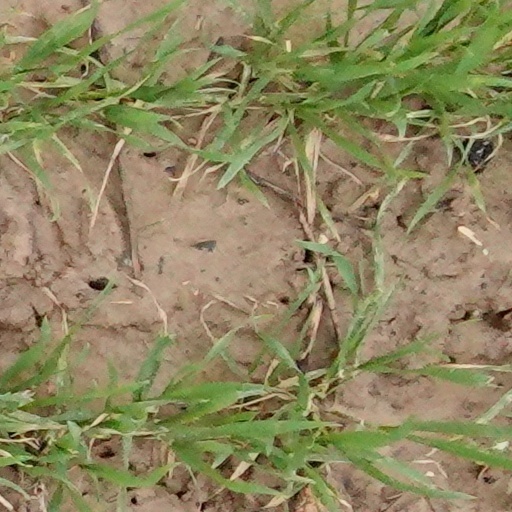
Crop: wheat